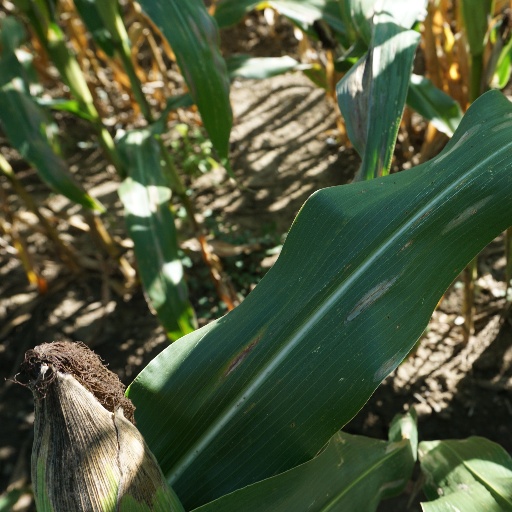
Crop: maize; corn